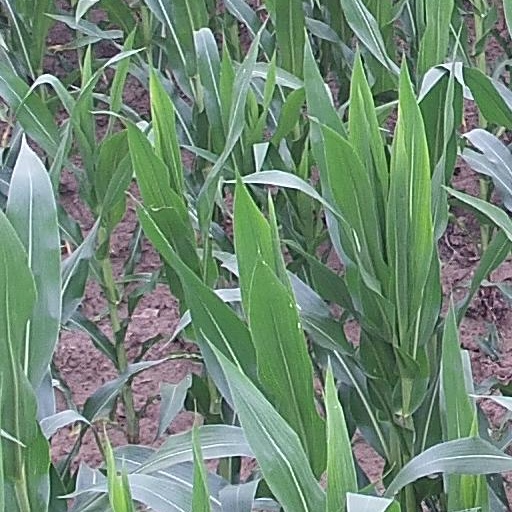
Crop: maize; corn